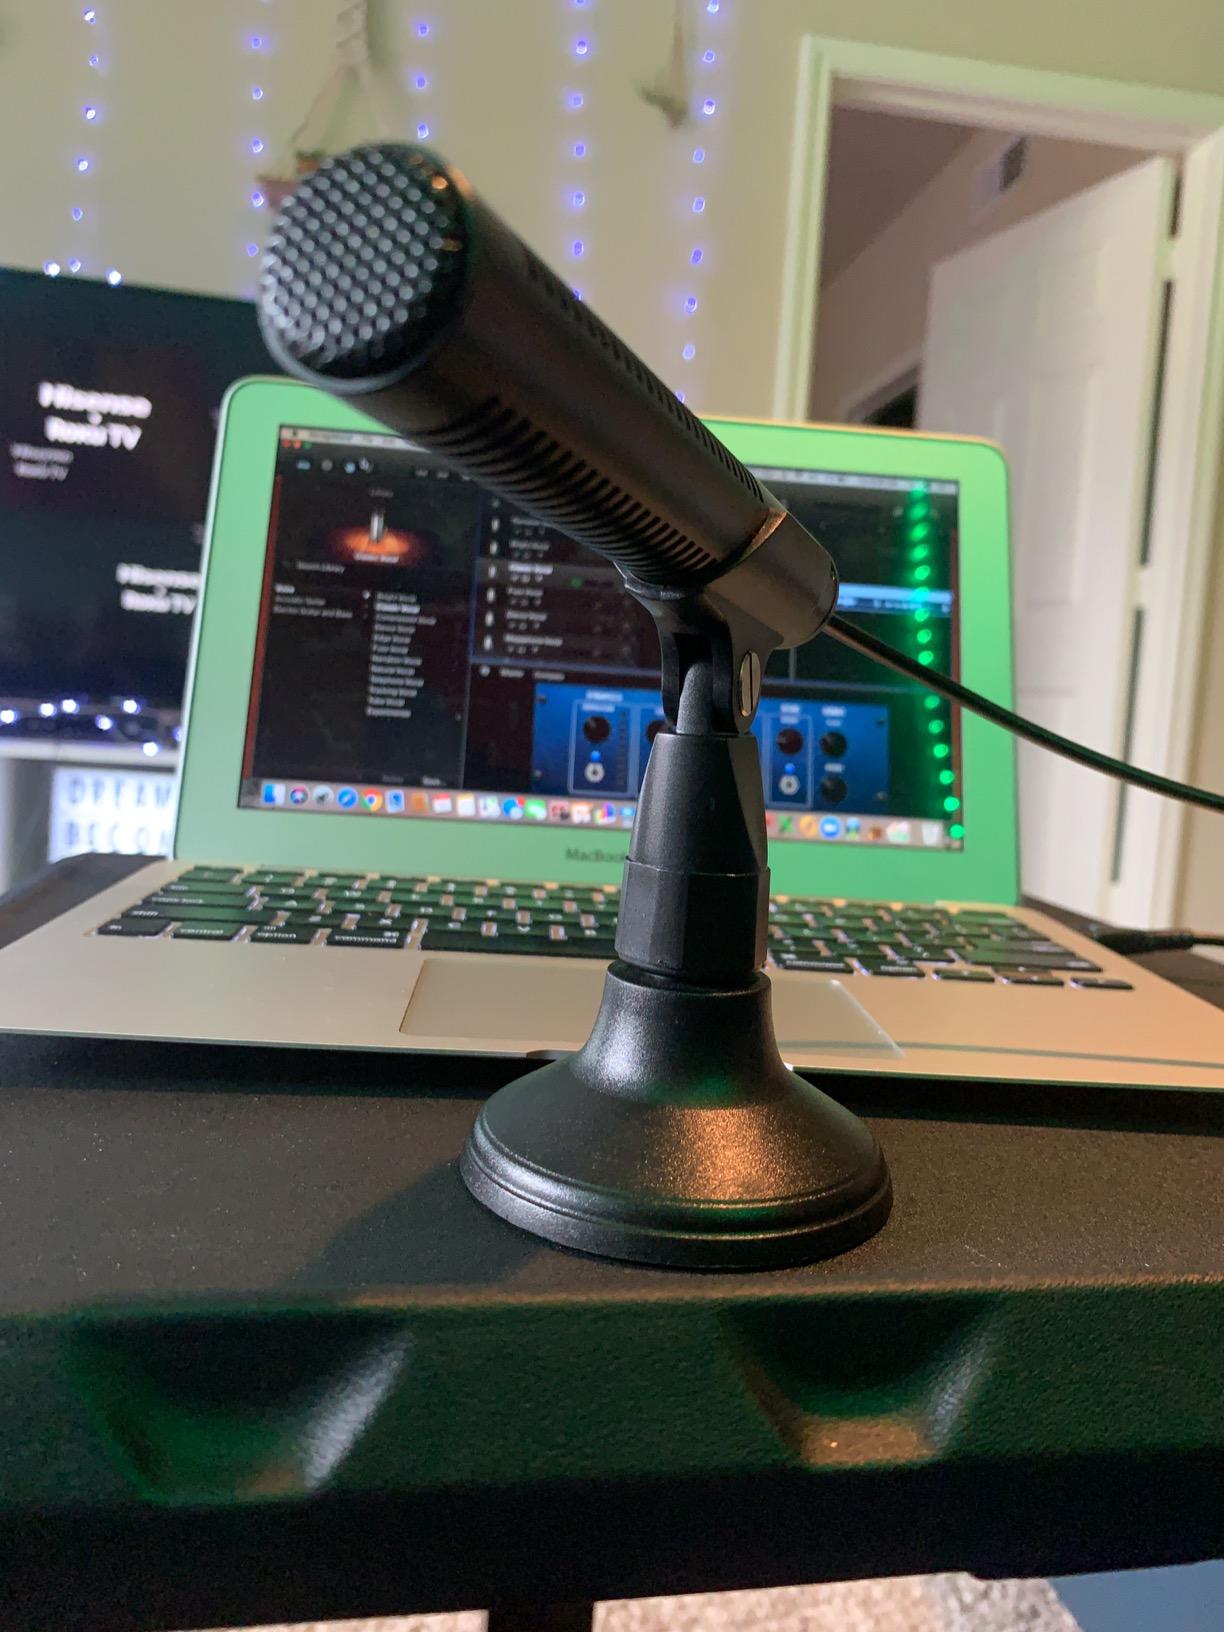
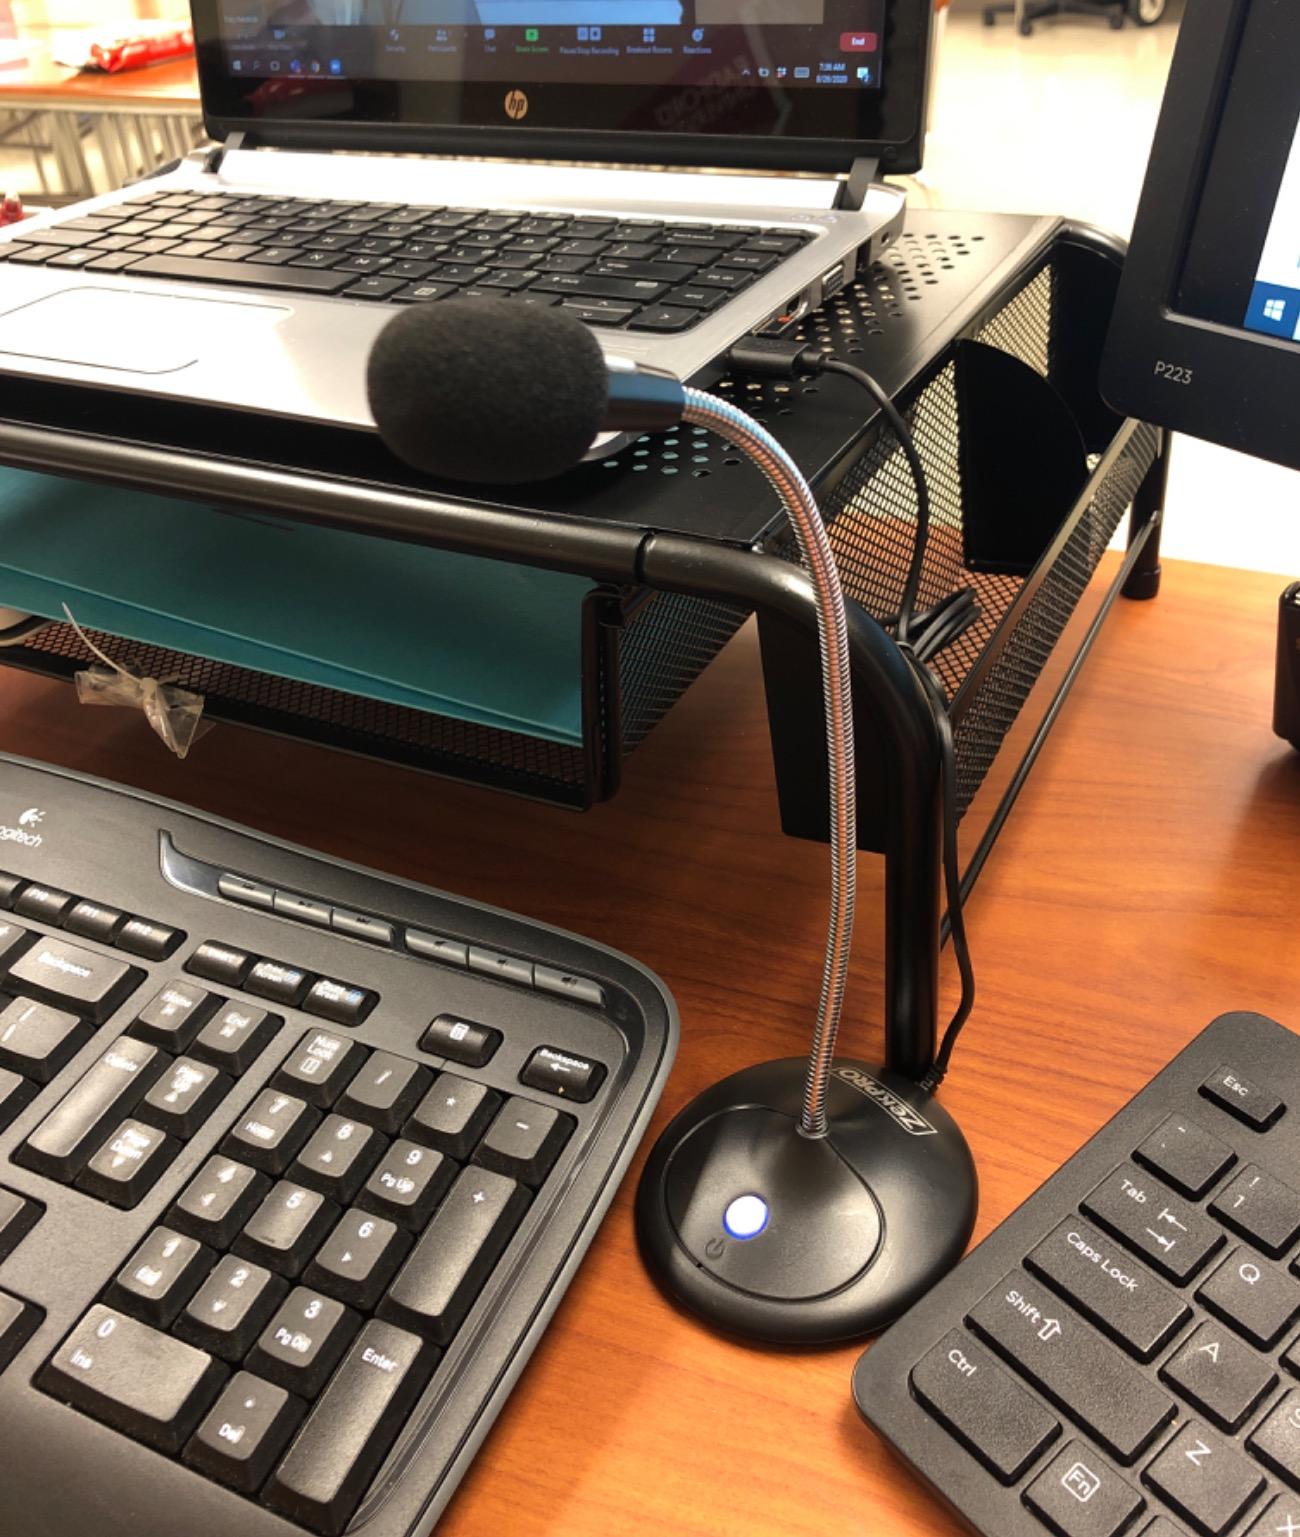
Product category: microphone
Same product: no